Cetiya

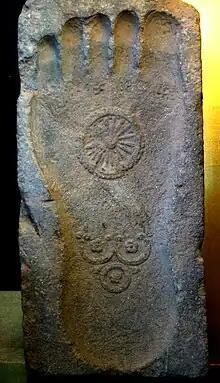
A Buddha footprint, showing the Buddhist wheel and a larger-than-life foot

Another extremely common paribhoga cetiya is the Buddha footprint, which are found across the Buddhist world symbolizing the ground that Buddha walked on and the powerful size of his dhammakāya. Sometimes these footprints are also classed as udesaka, a representation of the Buddha's foot, or sārīraka, implying that the footprint was the foot itself.